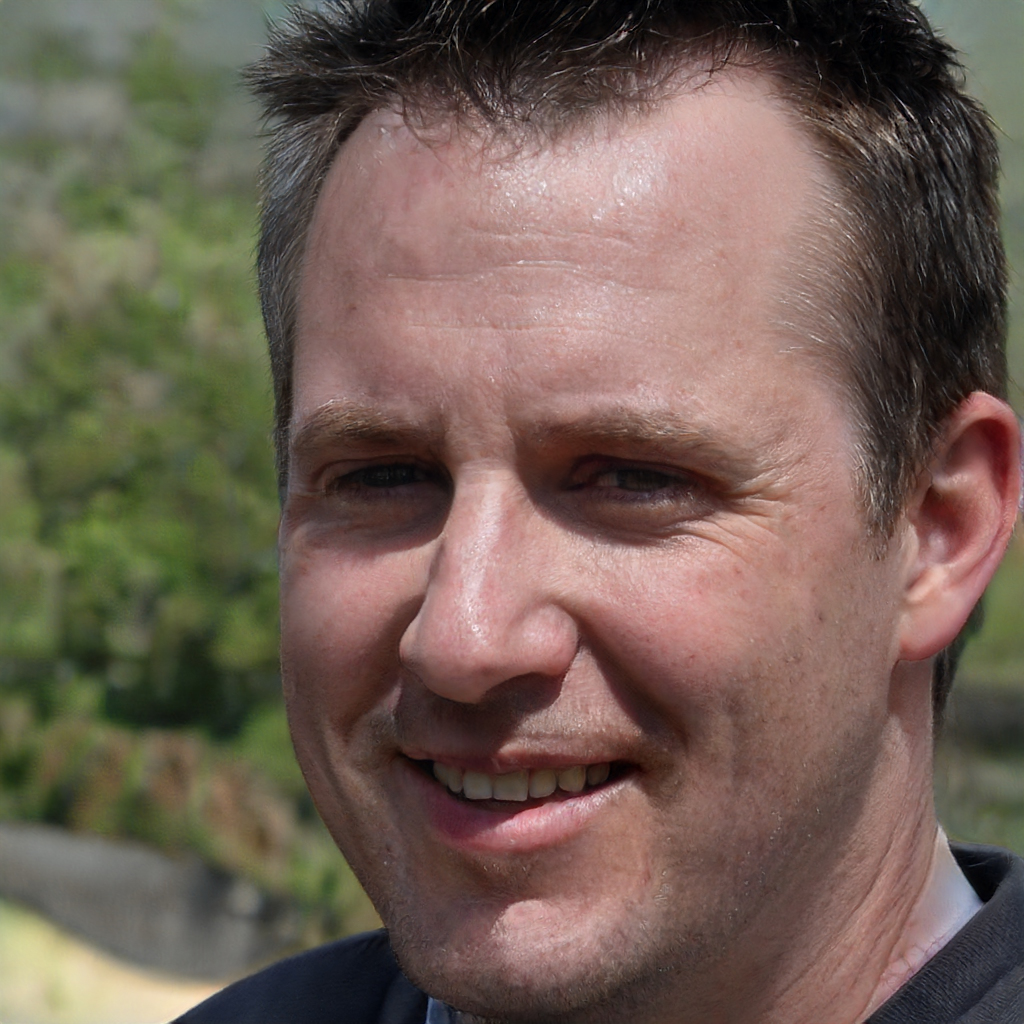
Gender: Male